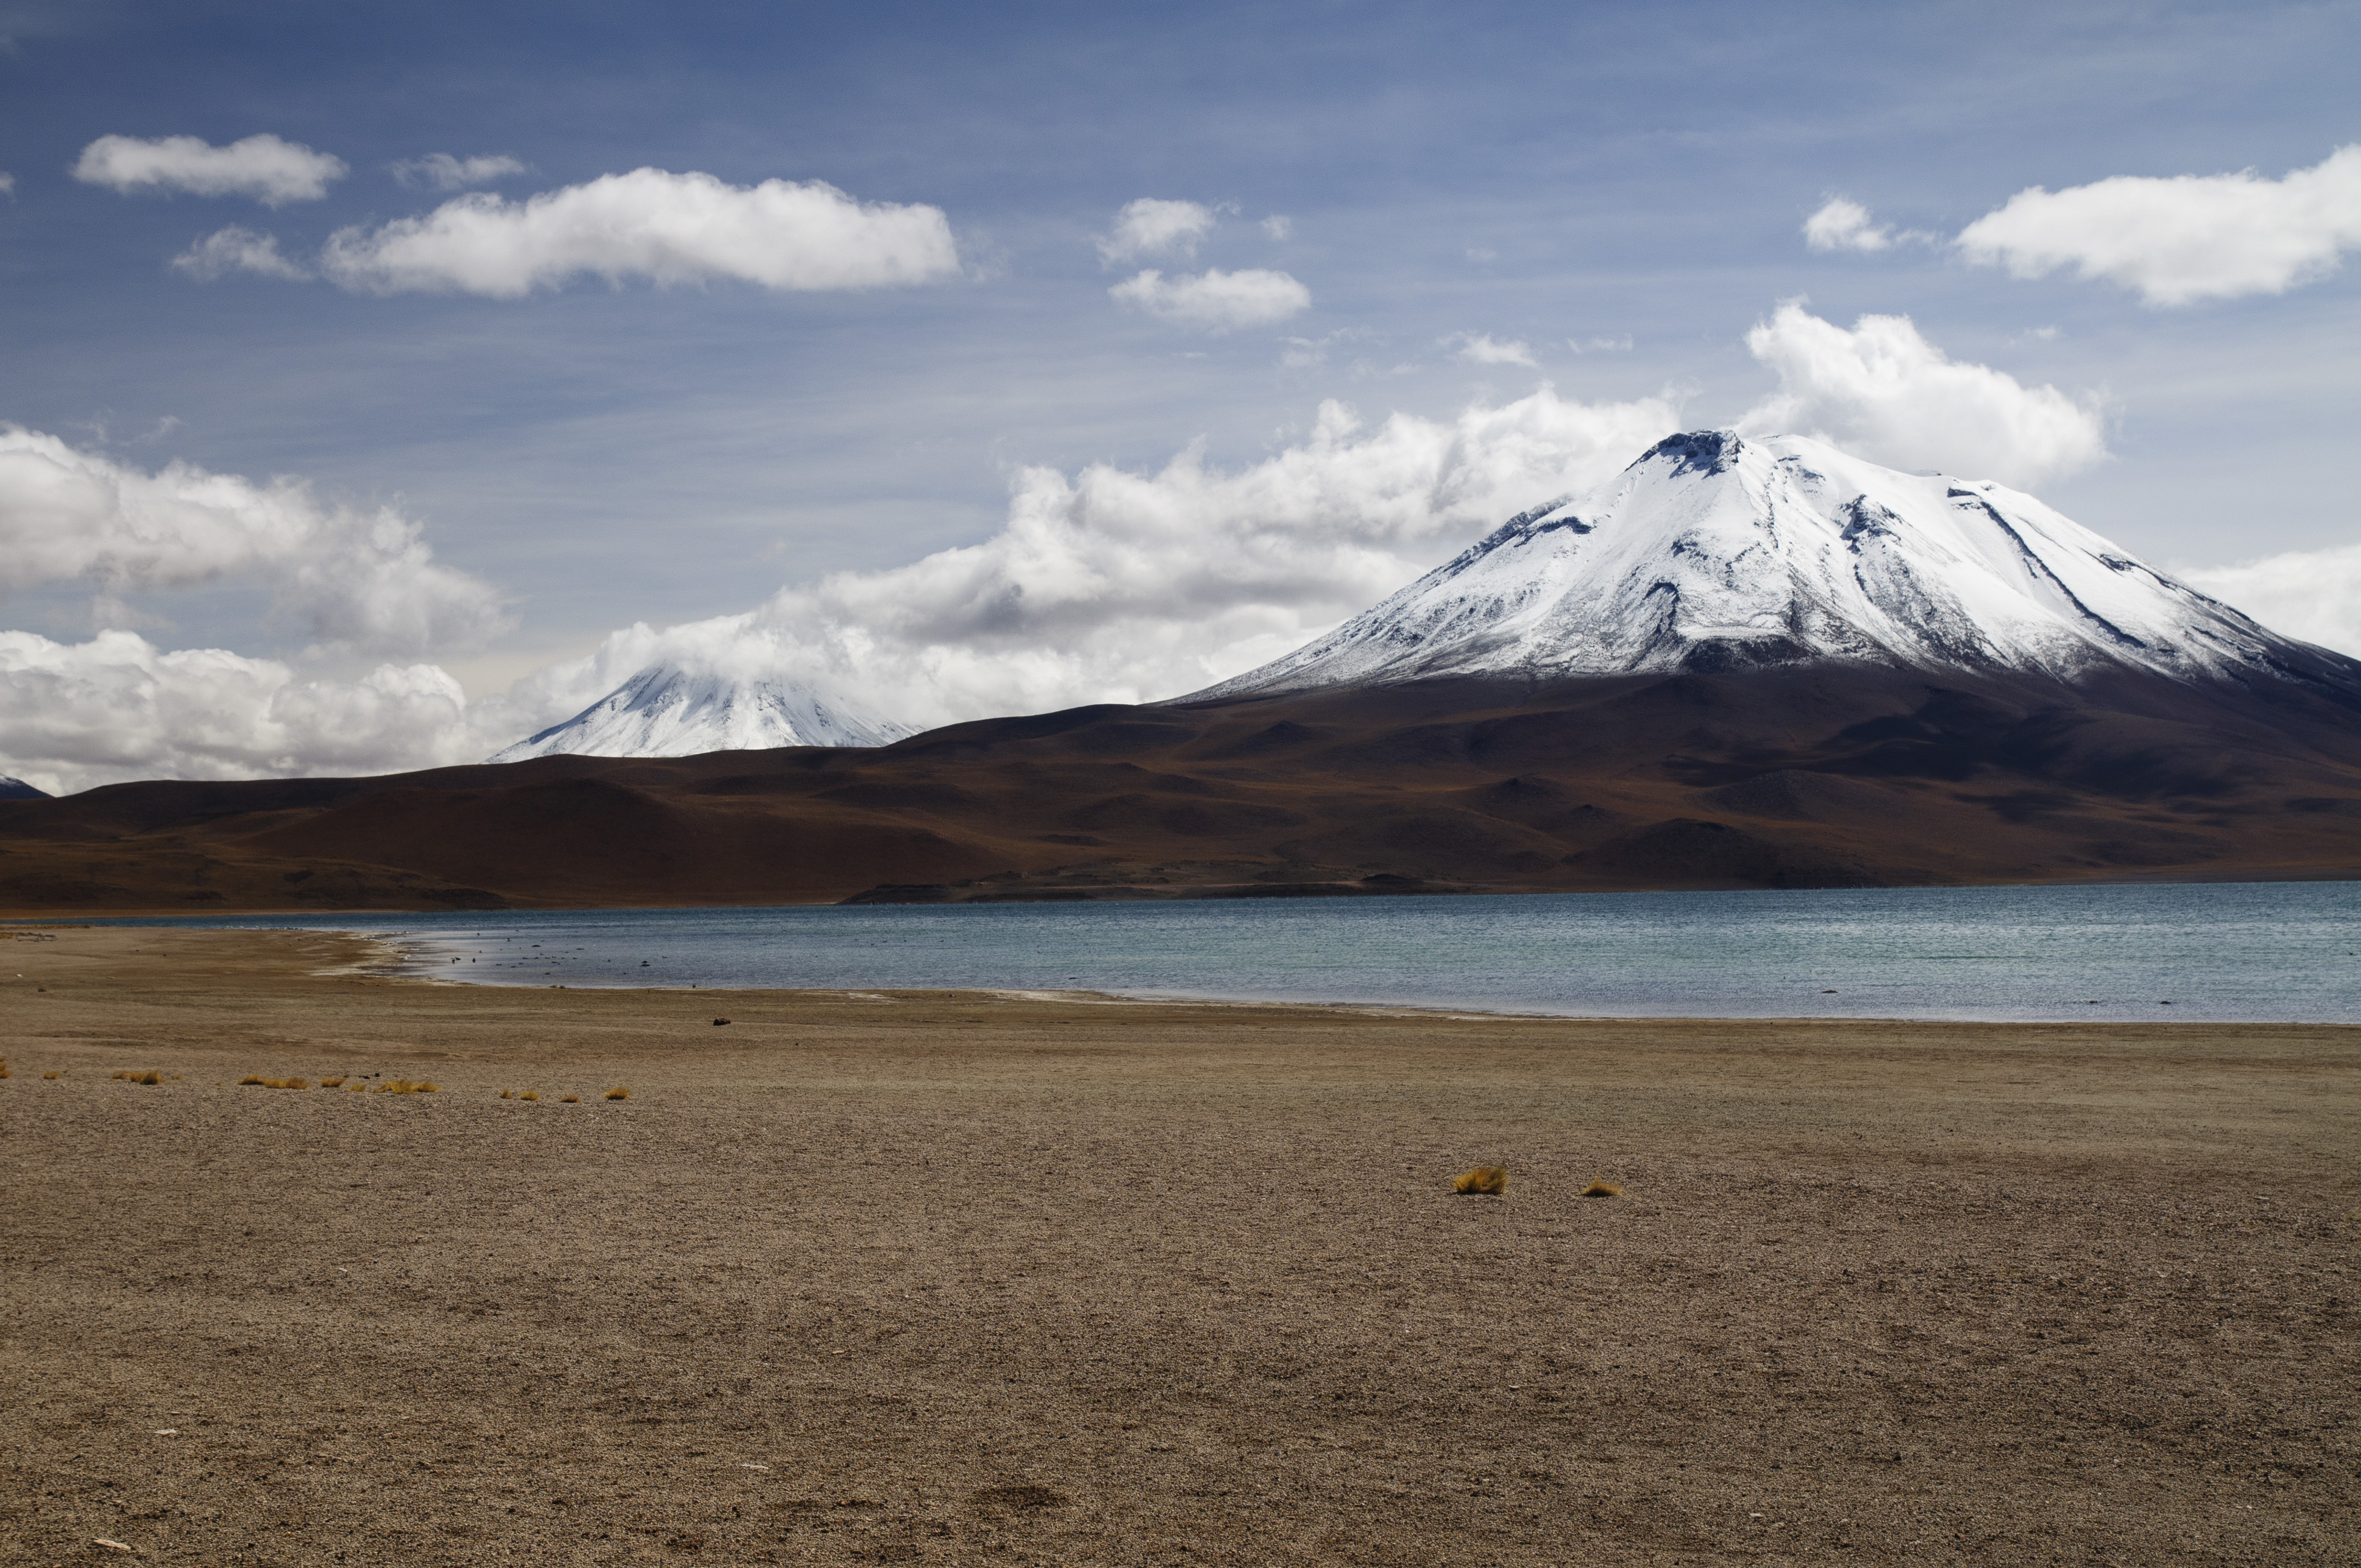
beach, landscape, sea, coast, sand, ocean, horizon, mountain, cloud, shore, wave, lake, nikon, chile, body of water, plateau, habitat, loch, sanpedrodeatacama, d300, landform, natural environment, geographical feature